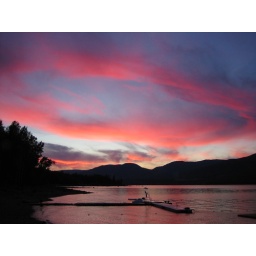
A pink ring of clouds hovers over the lake at Eagle Bay Camp.